Antônio Martins Filho

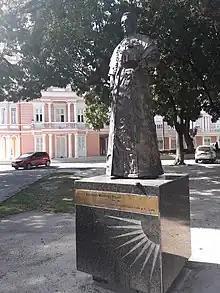
Statue of Rector Antônio Martins Filho at the Rectory of the Federal University of Ceará

In 1948, he took the lead in the process of creating the former University of Ceará, now known as UFC. The university was finally established in 1954 and inaugurated in 1955. Until 1967, Martins Filho served as the Chancellor and continued to develop the university's infrastructure, establishing the University Press, acquiring the current Chancellor's Office building and the Casa de José de Alencar, and creating conditions for the university's continued growth.